Charlotte Römer

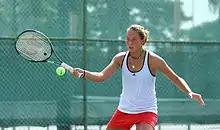
Römer during the 2015 Fed Cup

Charlotte Römer Paredes (born 8 January 1994) is an Ecuadorian former tennis player of German descent.